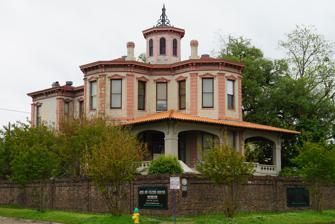
Building: Ace of Clubs House
Country: United States of America
Year built: 1885
Historic house museum in Texarkana, Texas, United States Ace of Clubs House Exterior of the Ace of Clubs House Established 1988 Location 420 Pine St., Texarkana, Texas Coordinates 33°25′27″N 94°02′39″W / 33.42417°N 94.04417°W / 33.42417; -94.04417 Type Historic house museum Website Ace of Clubs House Draughn-Moore House U.S. National Register of Historic Places Recorded Texas Historic Landmark Draughn-Moore House Show map of Texas Draughn-Moore House Show map of the United States Area 0.5 acres (0.20 ha) Built 1883 ( 1883 ) Architectural style Italianate NRHP reference No. 76002007 RTHL No. 9493 Significant dates Added to NRHP June 29, 1976 Designated RTHL 1964 The Ace of Clubs House (also known as the Draughon–Moore House ) is a historic house museum in Texarkana, Texas . The house is distinctively shaped like a club , from a deck of playing cards , with three octagon-shaped wings and a fourth rectangular wing adjoining at a central octagon-shaped stair hall. The structure was built in 1885 as a private residence, in an Italianate Victorian architectural style. The design resulted in the house having 22 sides. The two-story house also features a 20-foot (6.1 m) tower and a spiral staircase . According to local lore, it was shaped as a club because its builder and original owner, Confederate veteran, lumberman, and early Texarkana mayor James Draughon, built it with $10,000 that he won in a game of poker with an ace of clubs. Three families have lived in the house. In 1887, William Lowndes Whitaker, Sr., acquired the building. Whitaker lived in it until 1894, when he sold it to an attorney named Henry Moore, Sr. Henry Moore, Jr., and Tyler native Olivia Smith, his wife, moved into the house in 1920. After Moore, Jr., died in 1942, his widow remained in the house until her own death in 1985, at which point it was deeded to the Texarkana Museum System in her will. The house was refurbished in 1987, and it began operating as a museum in 1988. Each room was restored to represent a different time period in the history of the house, spanning from 1880 to 1940. The Ace of Clubs House caters to business and club meetings, lawn parties, portrait photography, receptions, and weddings. In 2016, the house's lawn hosted the Texarkana Museums System's Moonlight & Movies classic film series. The house has also hosted a Victorian Christmas celebration. The Ace of Clubs House has been featured on the HGTV television program Christmas Castles . It is both a property on the National Register of Historic Places and a Recorded Texas Historic Landmark . Gallery Staircase inside the Ace of Clubs House Bas relief in the house See also National Register of Historic Places portal Texas portal National Register of Historic Places listings in Bowie County, Texas Recorded Texas Historic Landmarks in Bowie County References